Rubí Municipal Museum

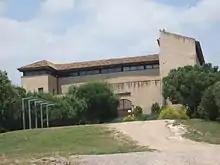
Façade of the Rubí Castle.

The Rubí Municipal Museum or El Castell-Urban Ecomuseum is a museum in Rubí (Vallès Occidental), Catalonia, Spain.